Dennis Neilson-Terry

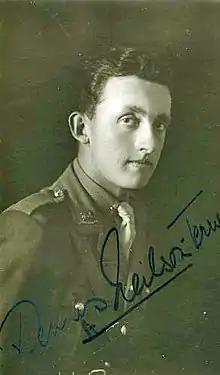
Neilson-Terry in British army uniform of the First World War

Dennis Neilson-Terry (21 October 1895 – 14 July 1932) was a British actor, theatre manager and producer, who starred in a number of films between 1917 and 1932.